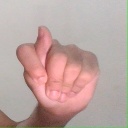
अक्षर: ट